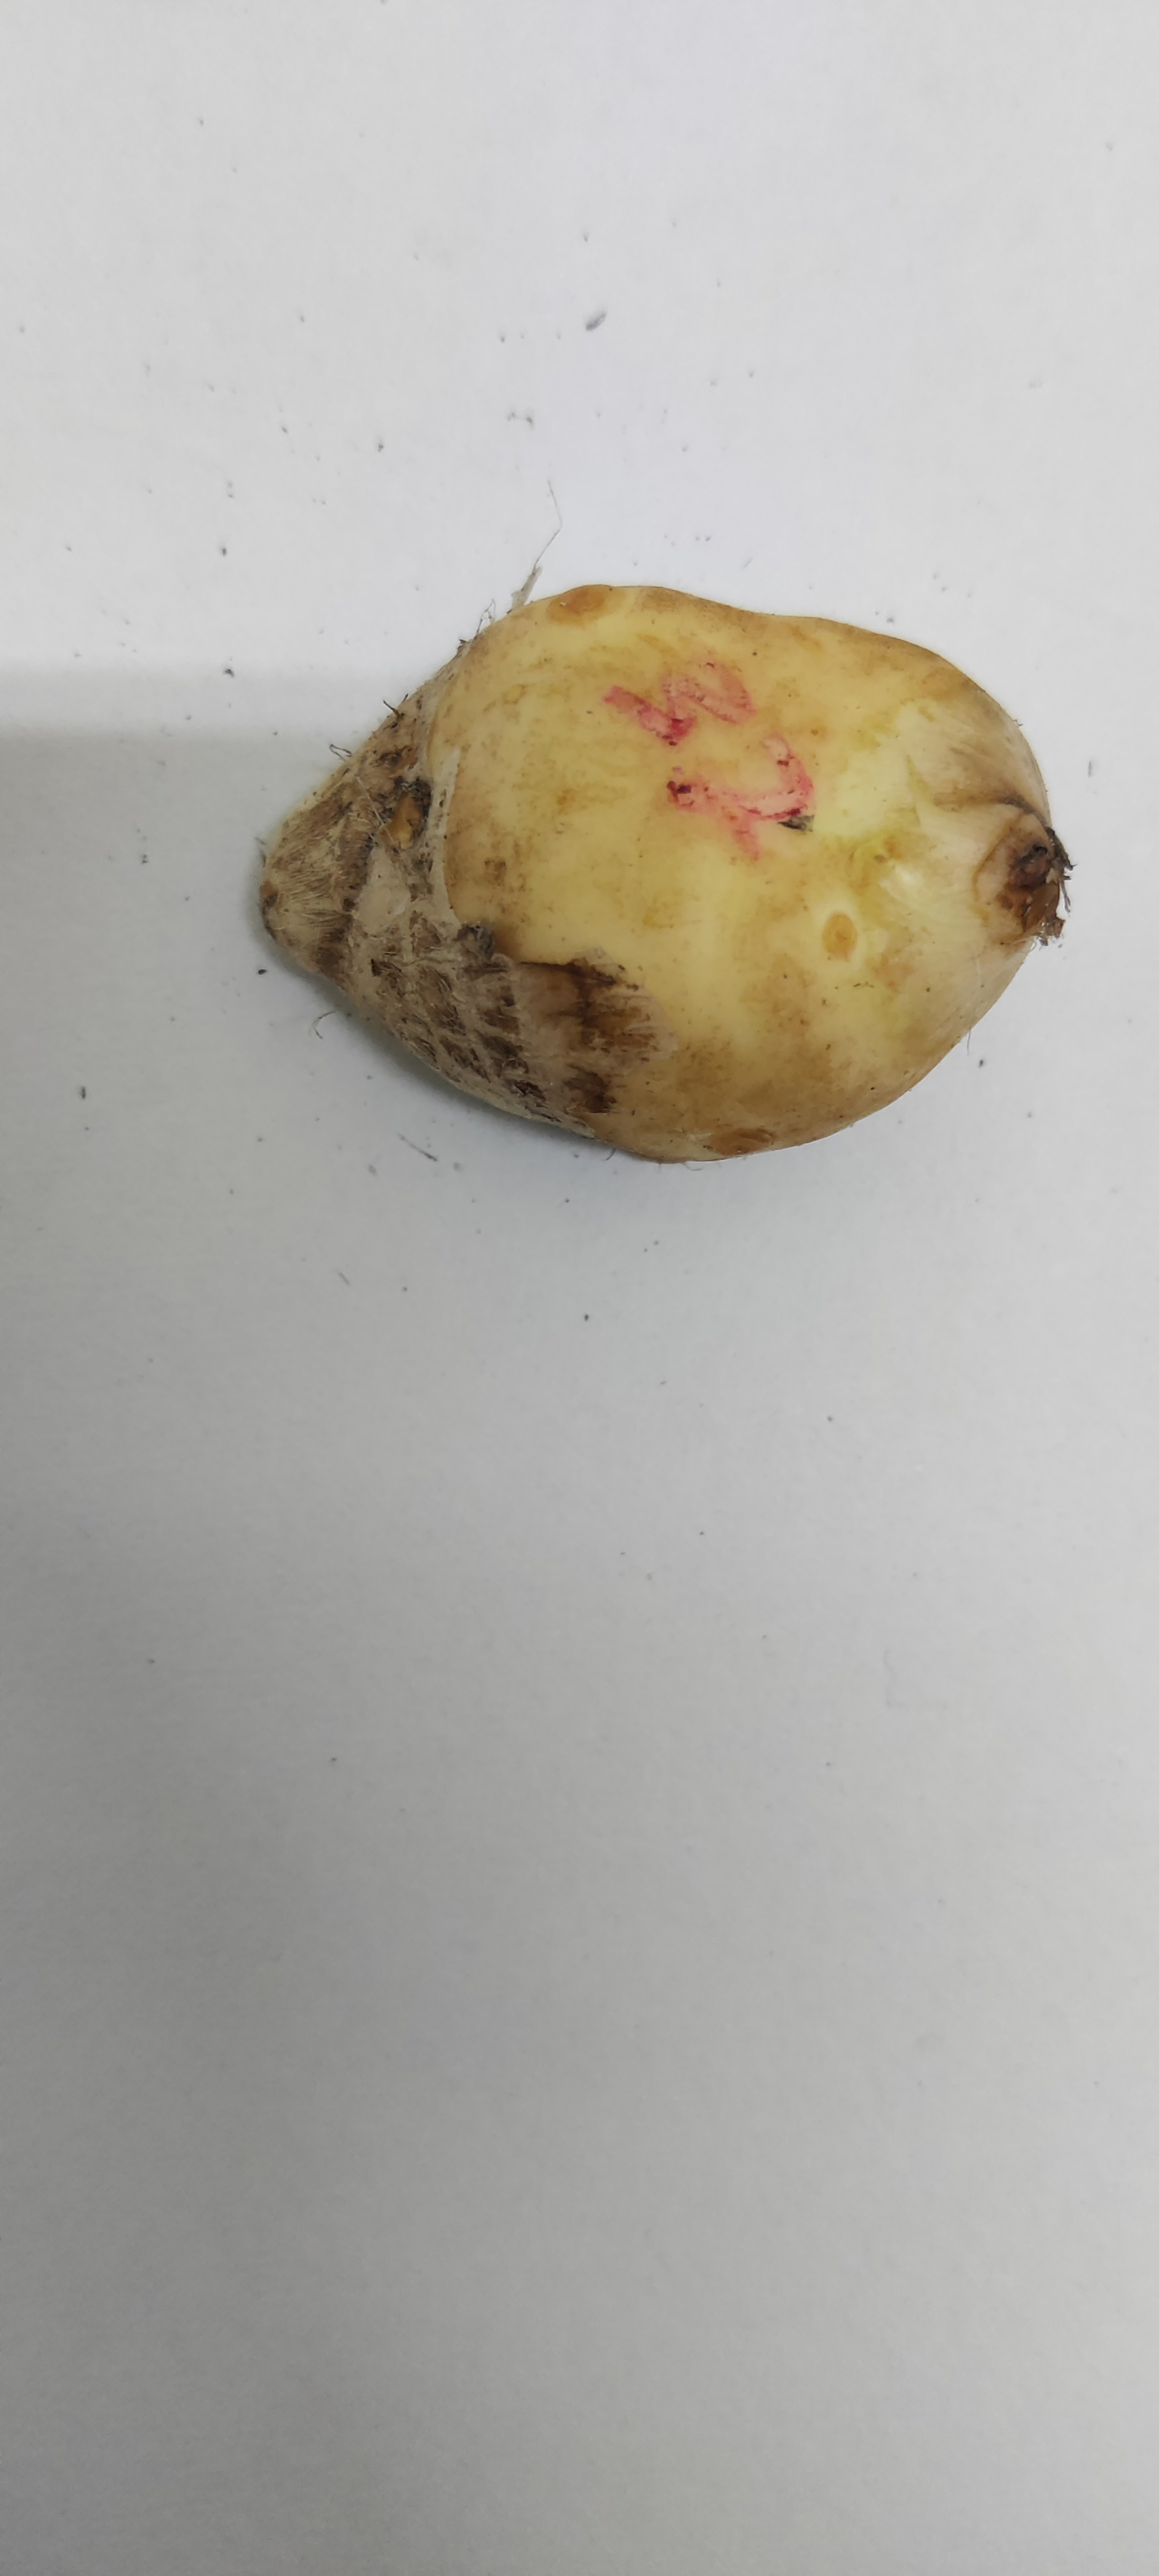
Crop: Taro root
Condition: Fresh